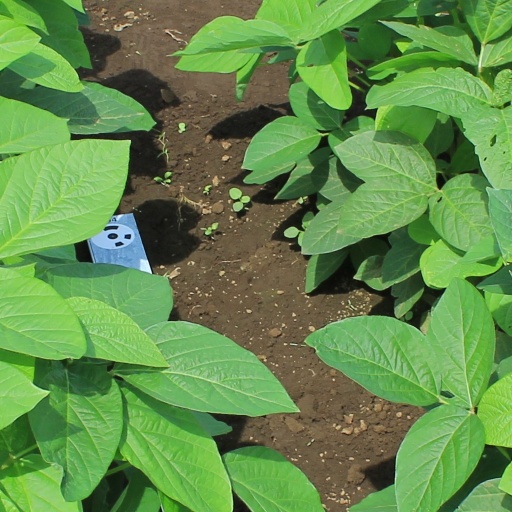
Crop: soybean